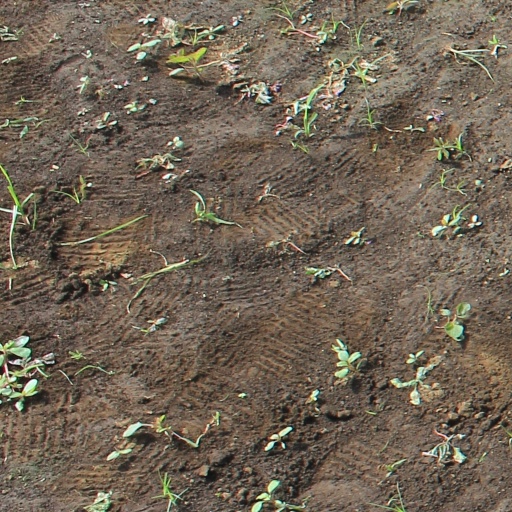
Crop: soybean